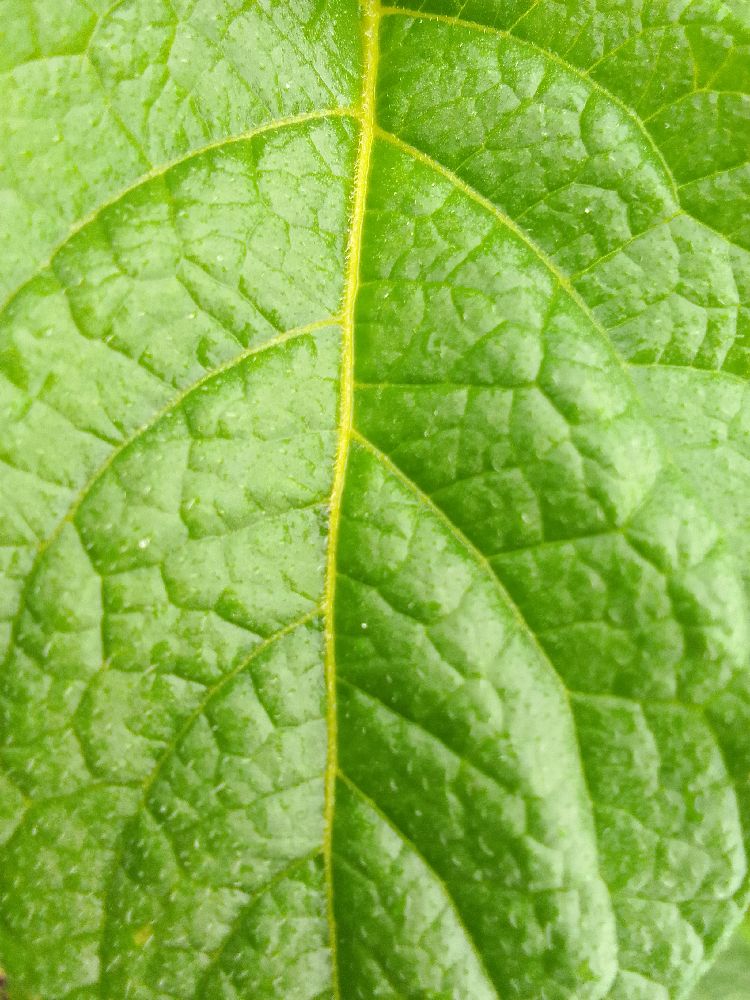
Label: Healthy